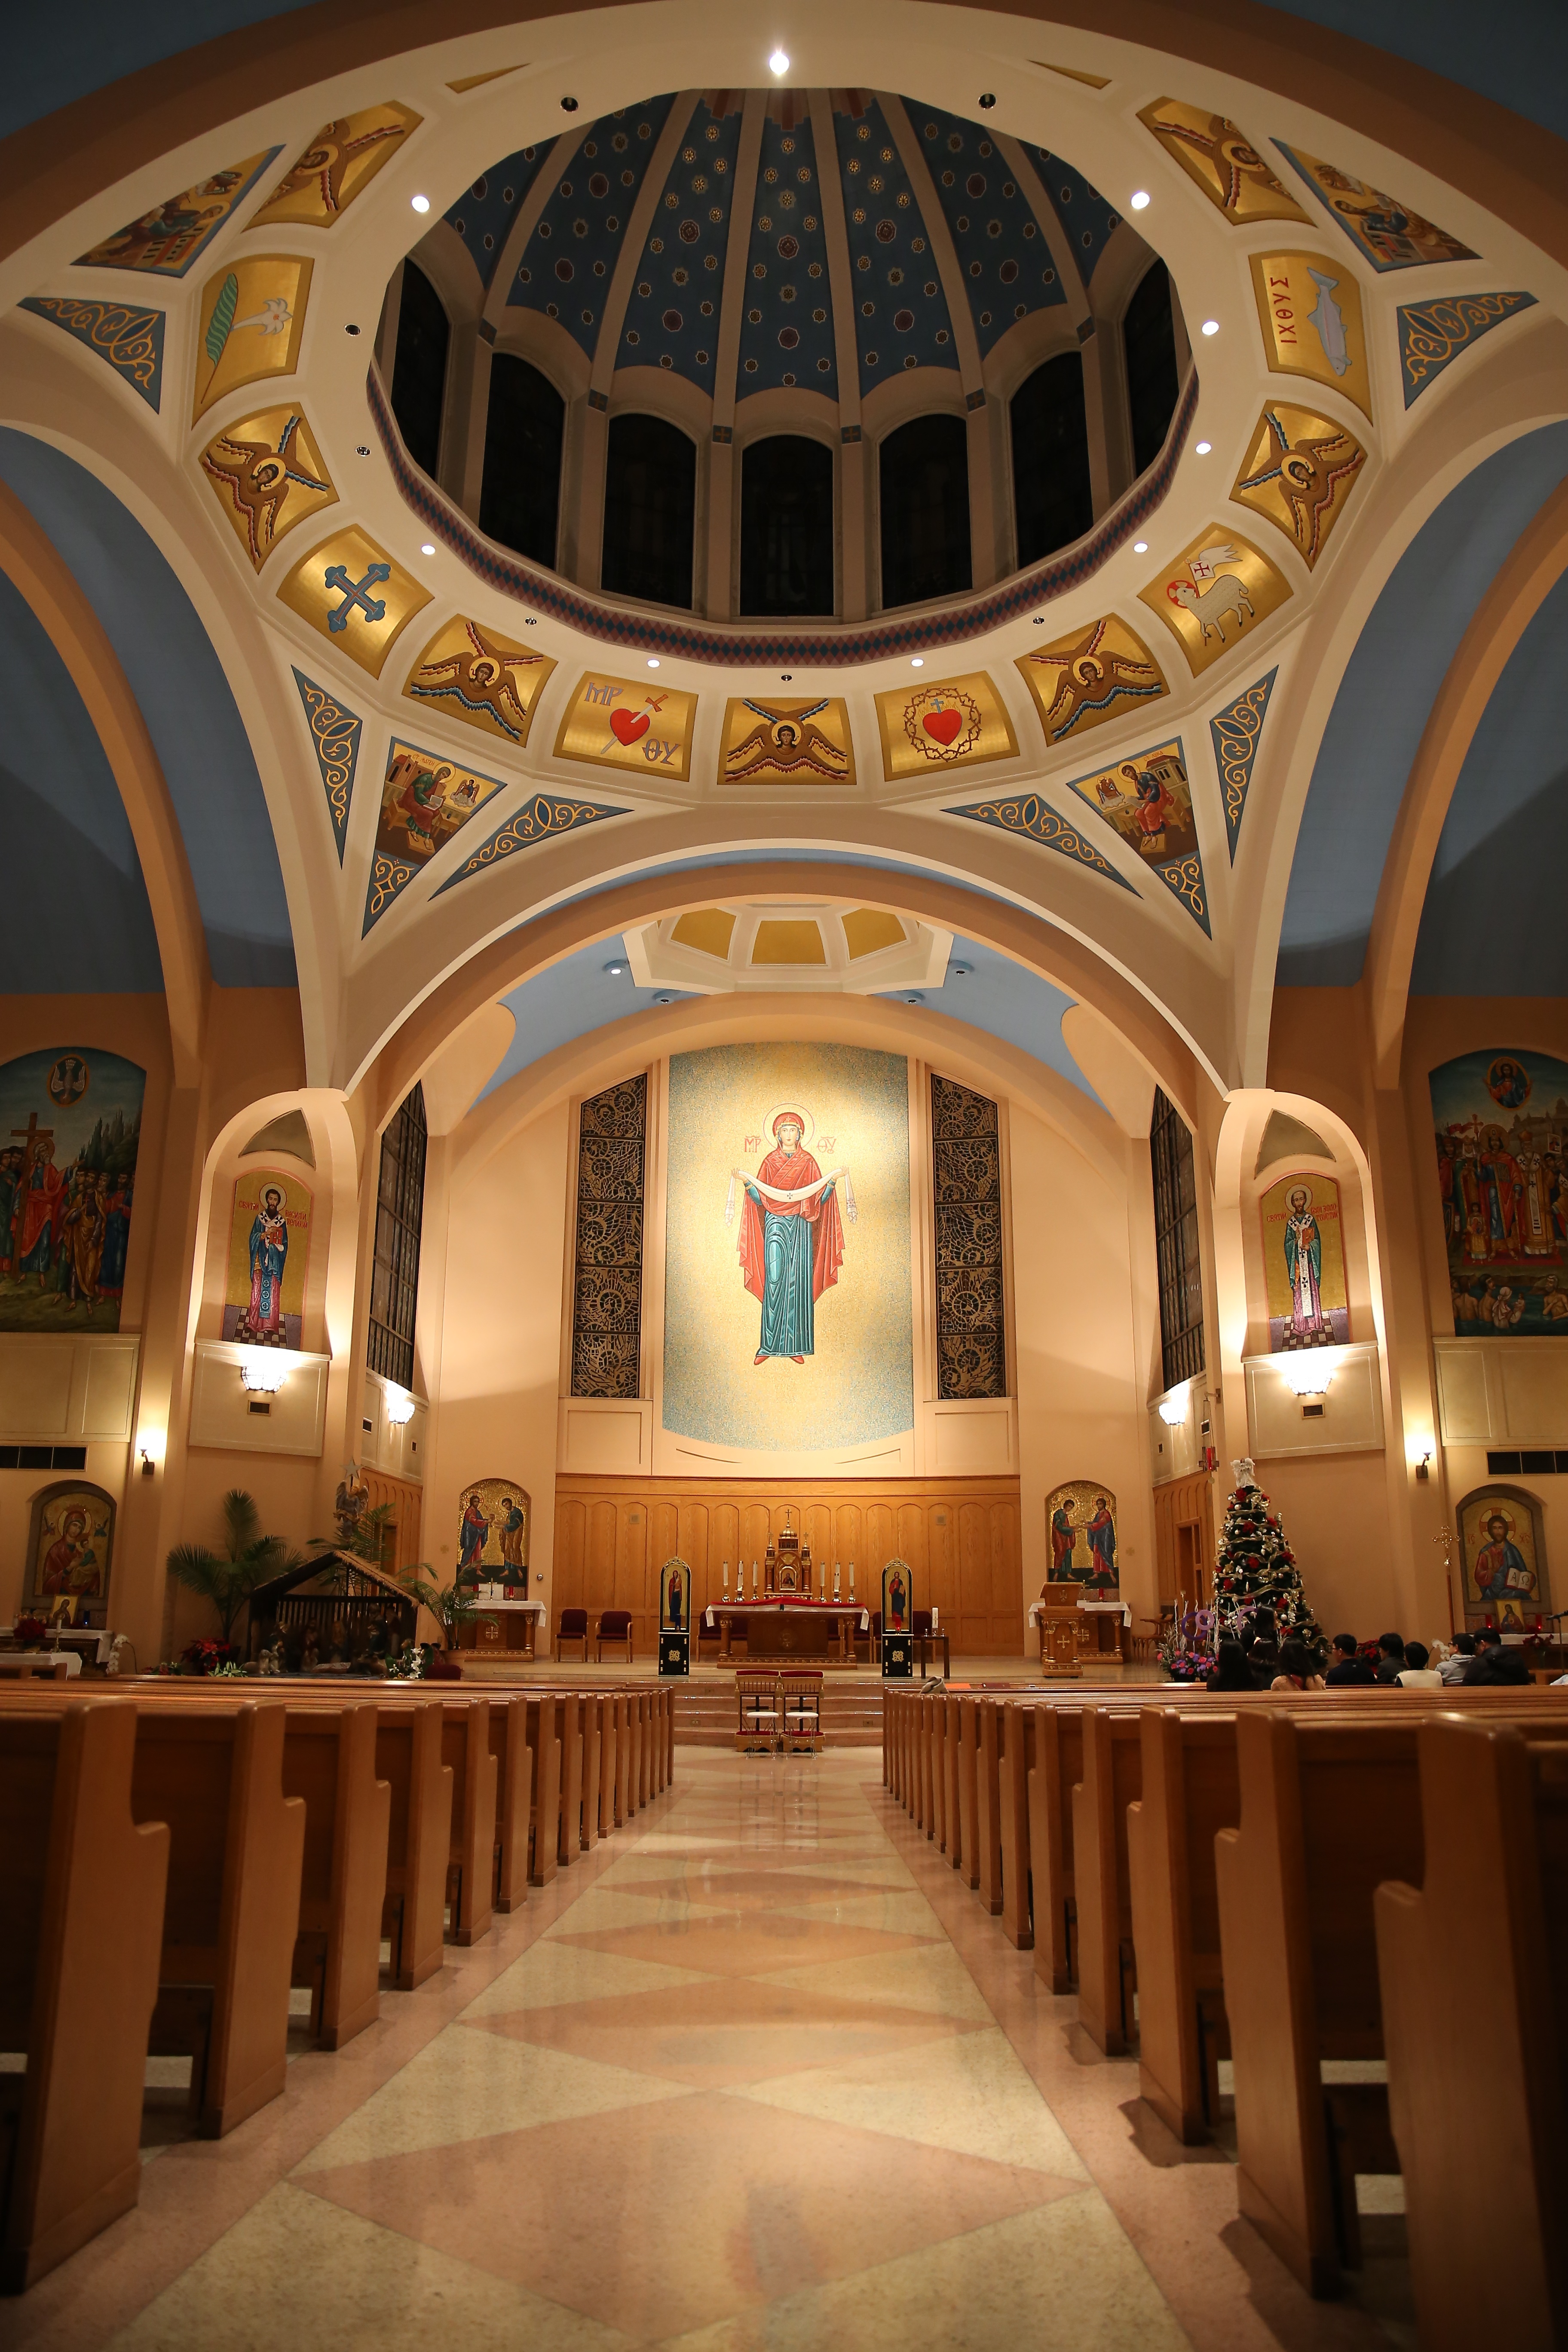
architecture, structure, auditorium, building, palace, arch, hall, opera house, vancouver, church, cathedral, place of worship, theatre, canada, synagogue, ballroom, internal, estate, lobby, convention center, in the church, function hall